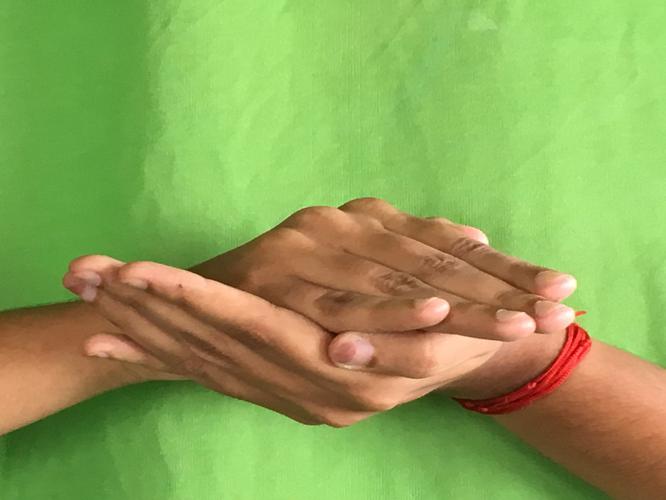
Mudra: Samputa
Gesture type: double_hand